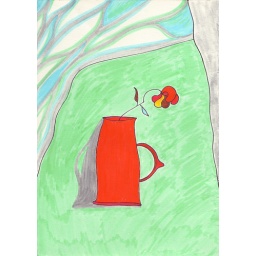
flower in vase and sky